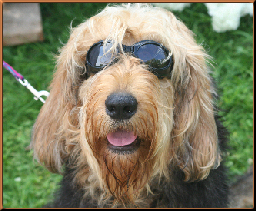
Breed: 217-n000014-otterhound